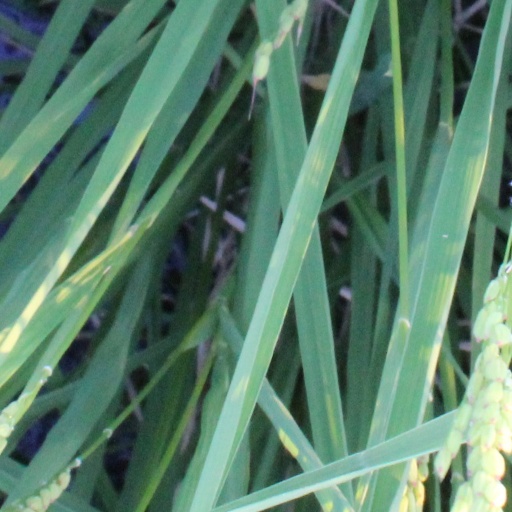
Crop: rice